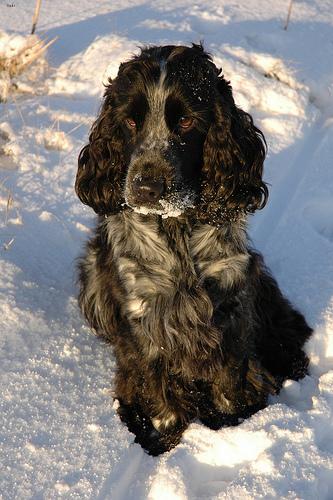
Breed: english cocker spaniel